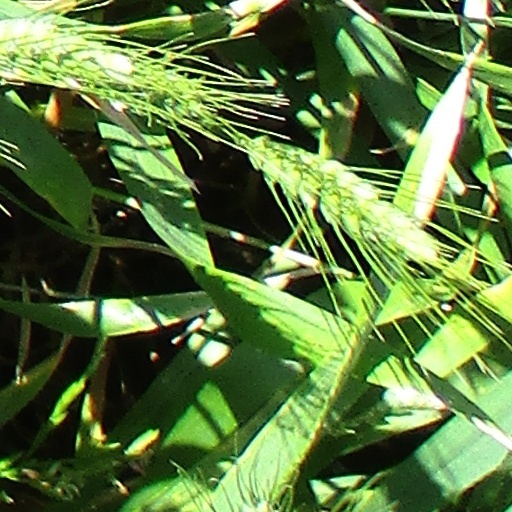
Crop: wheat